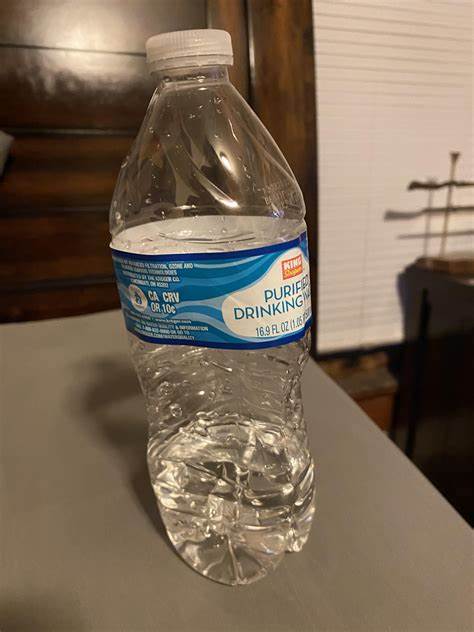
Waste category: plastic